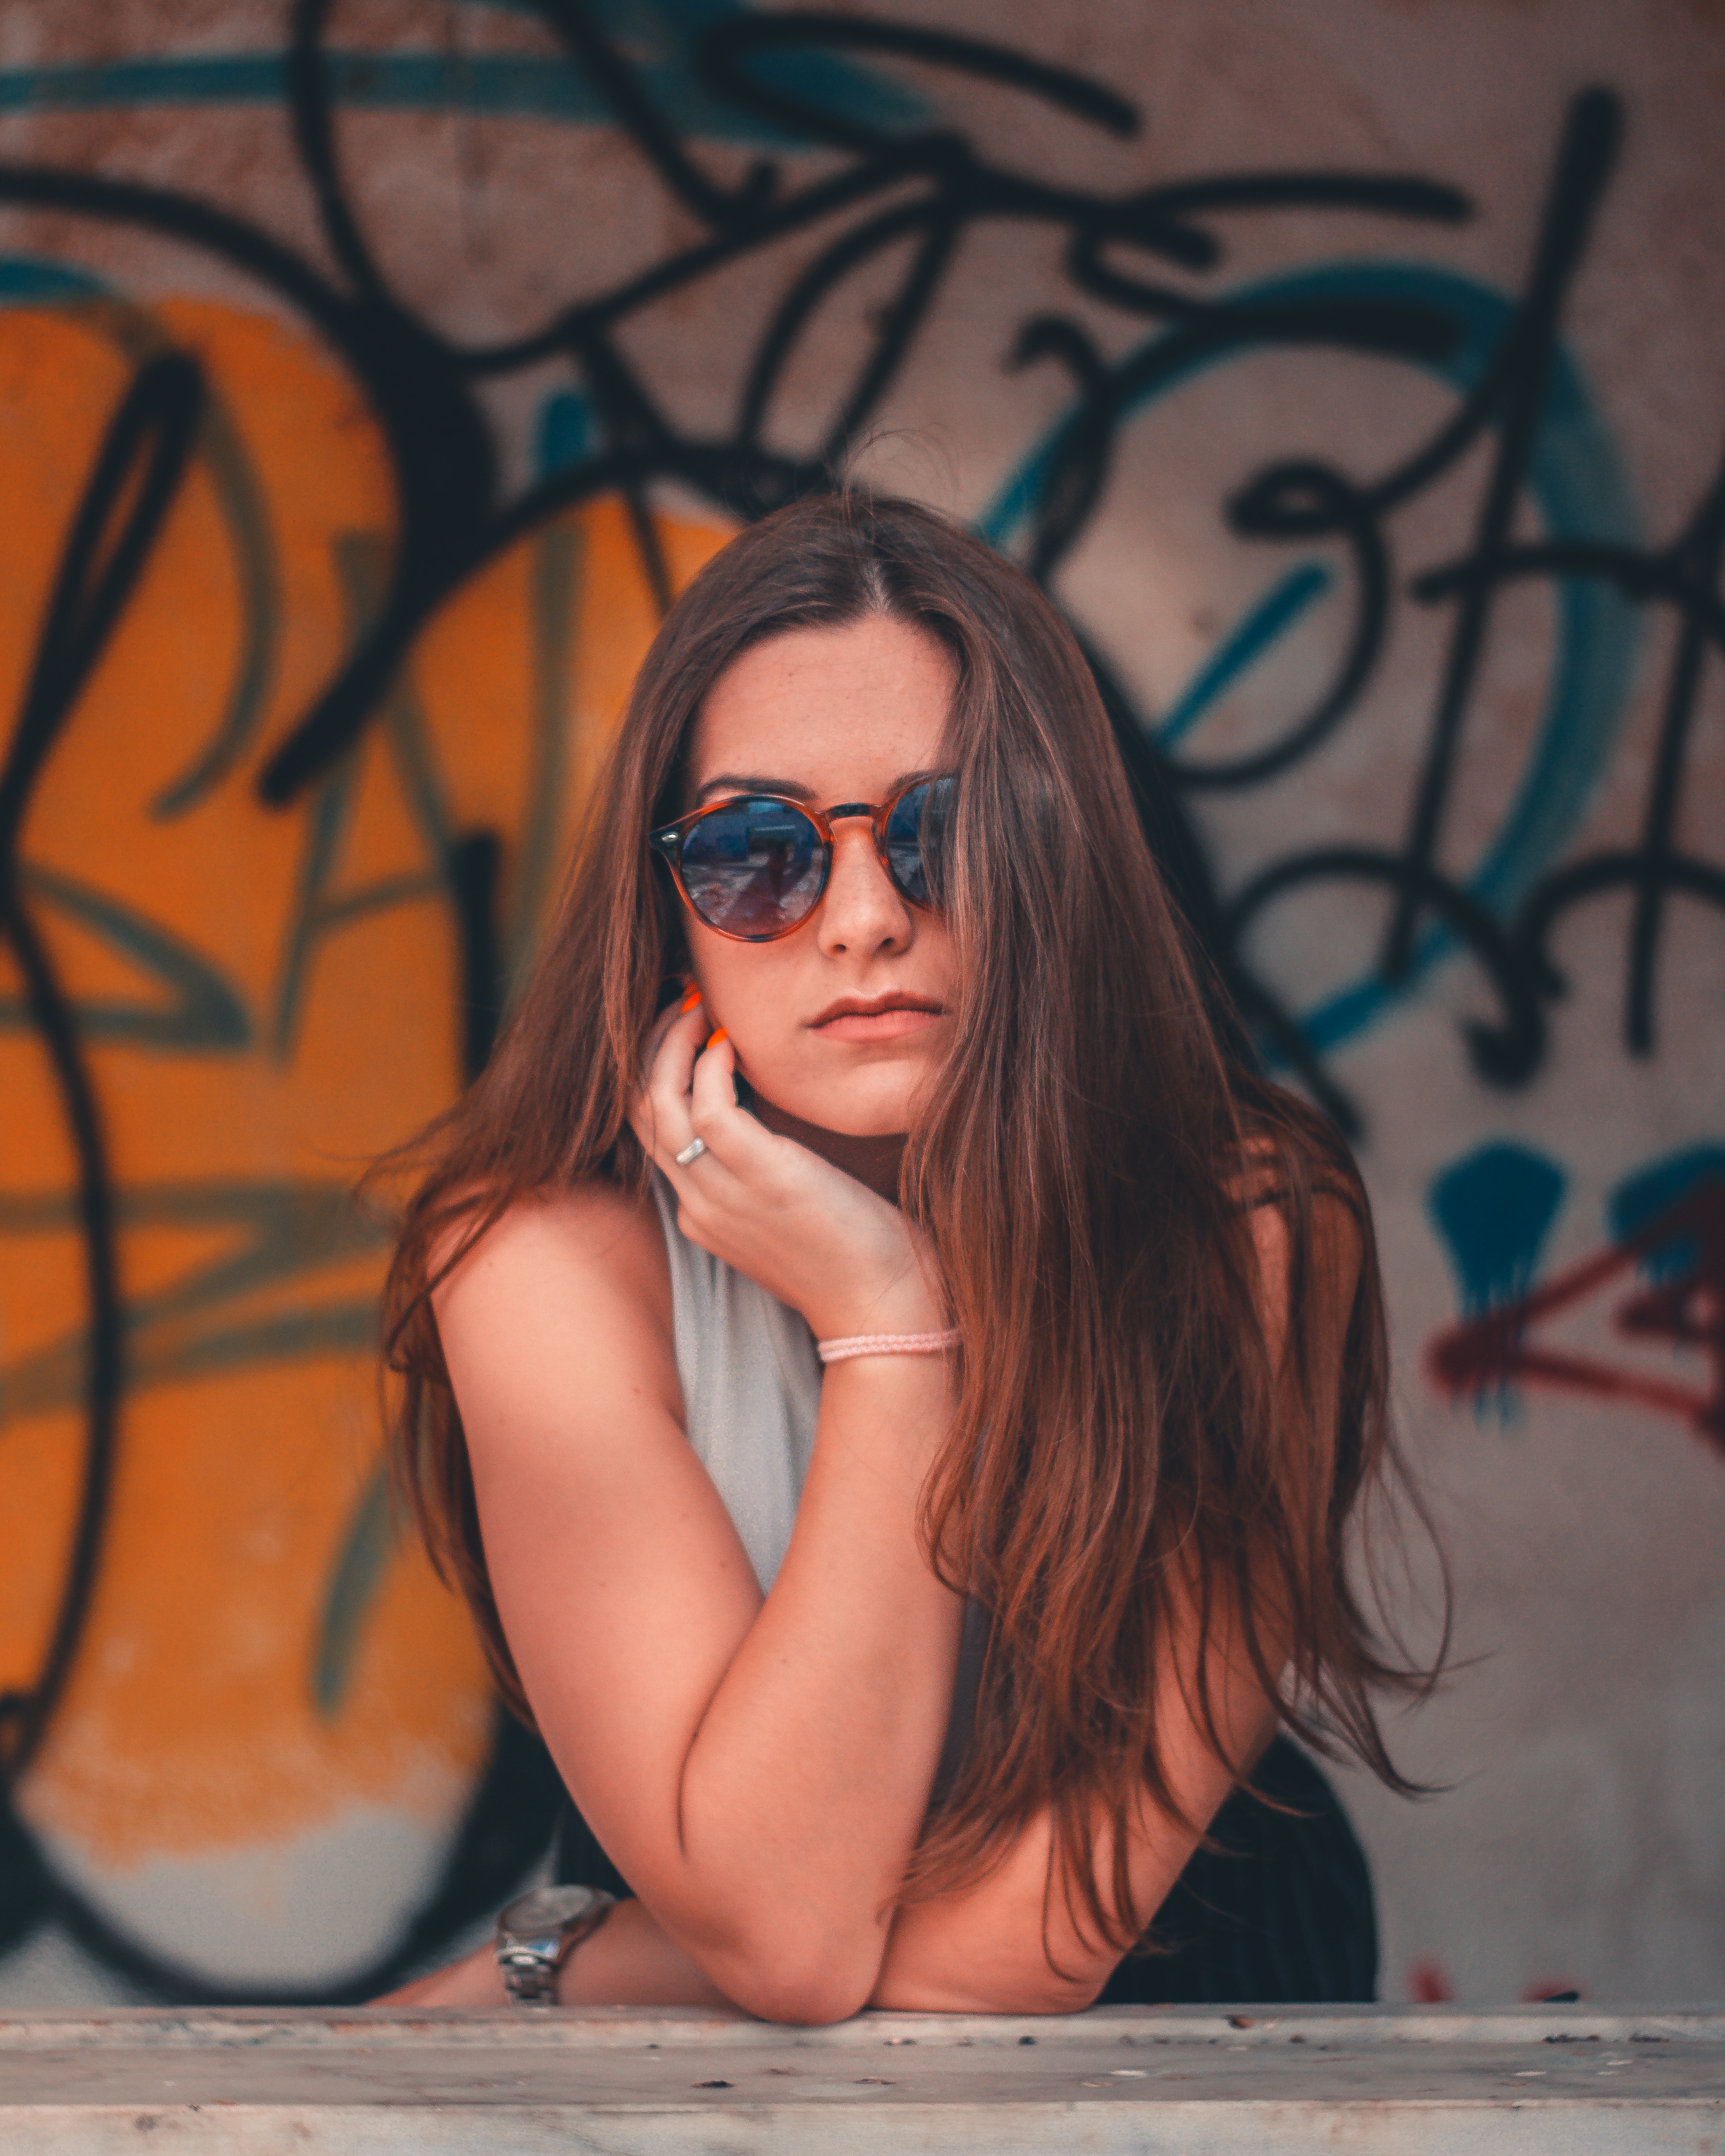
eyewear, human hair color, beauty, girl, vision care, lady, glasses, sunglasses, long hair, model, black hair, brown hair, cool, photo shoot, fun